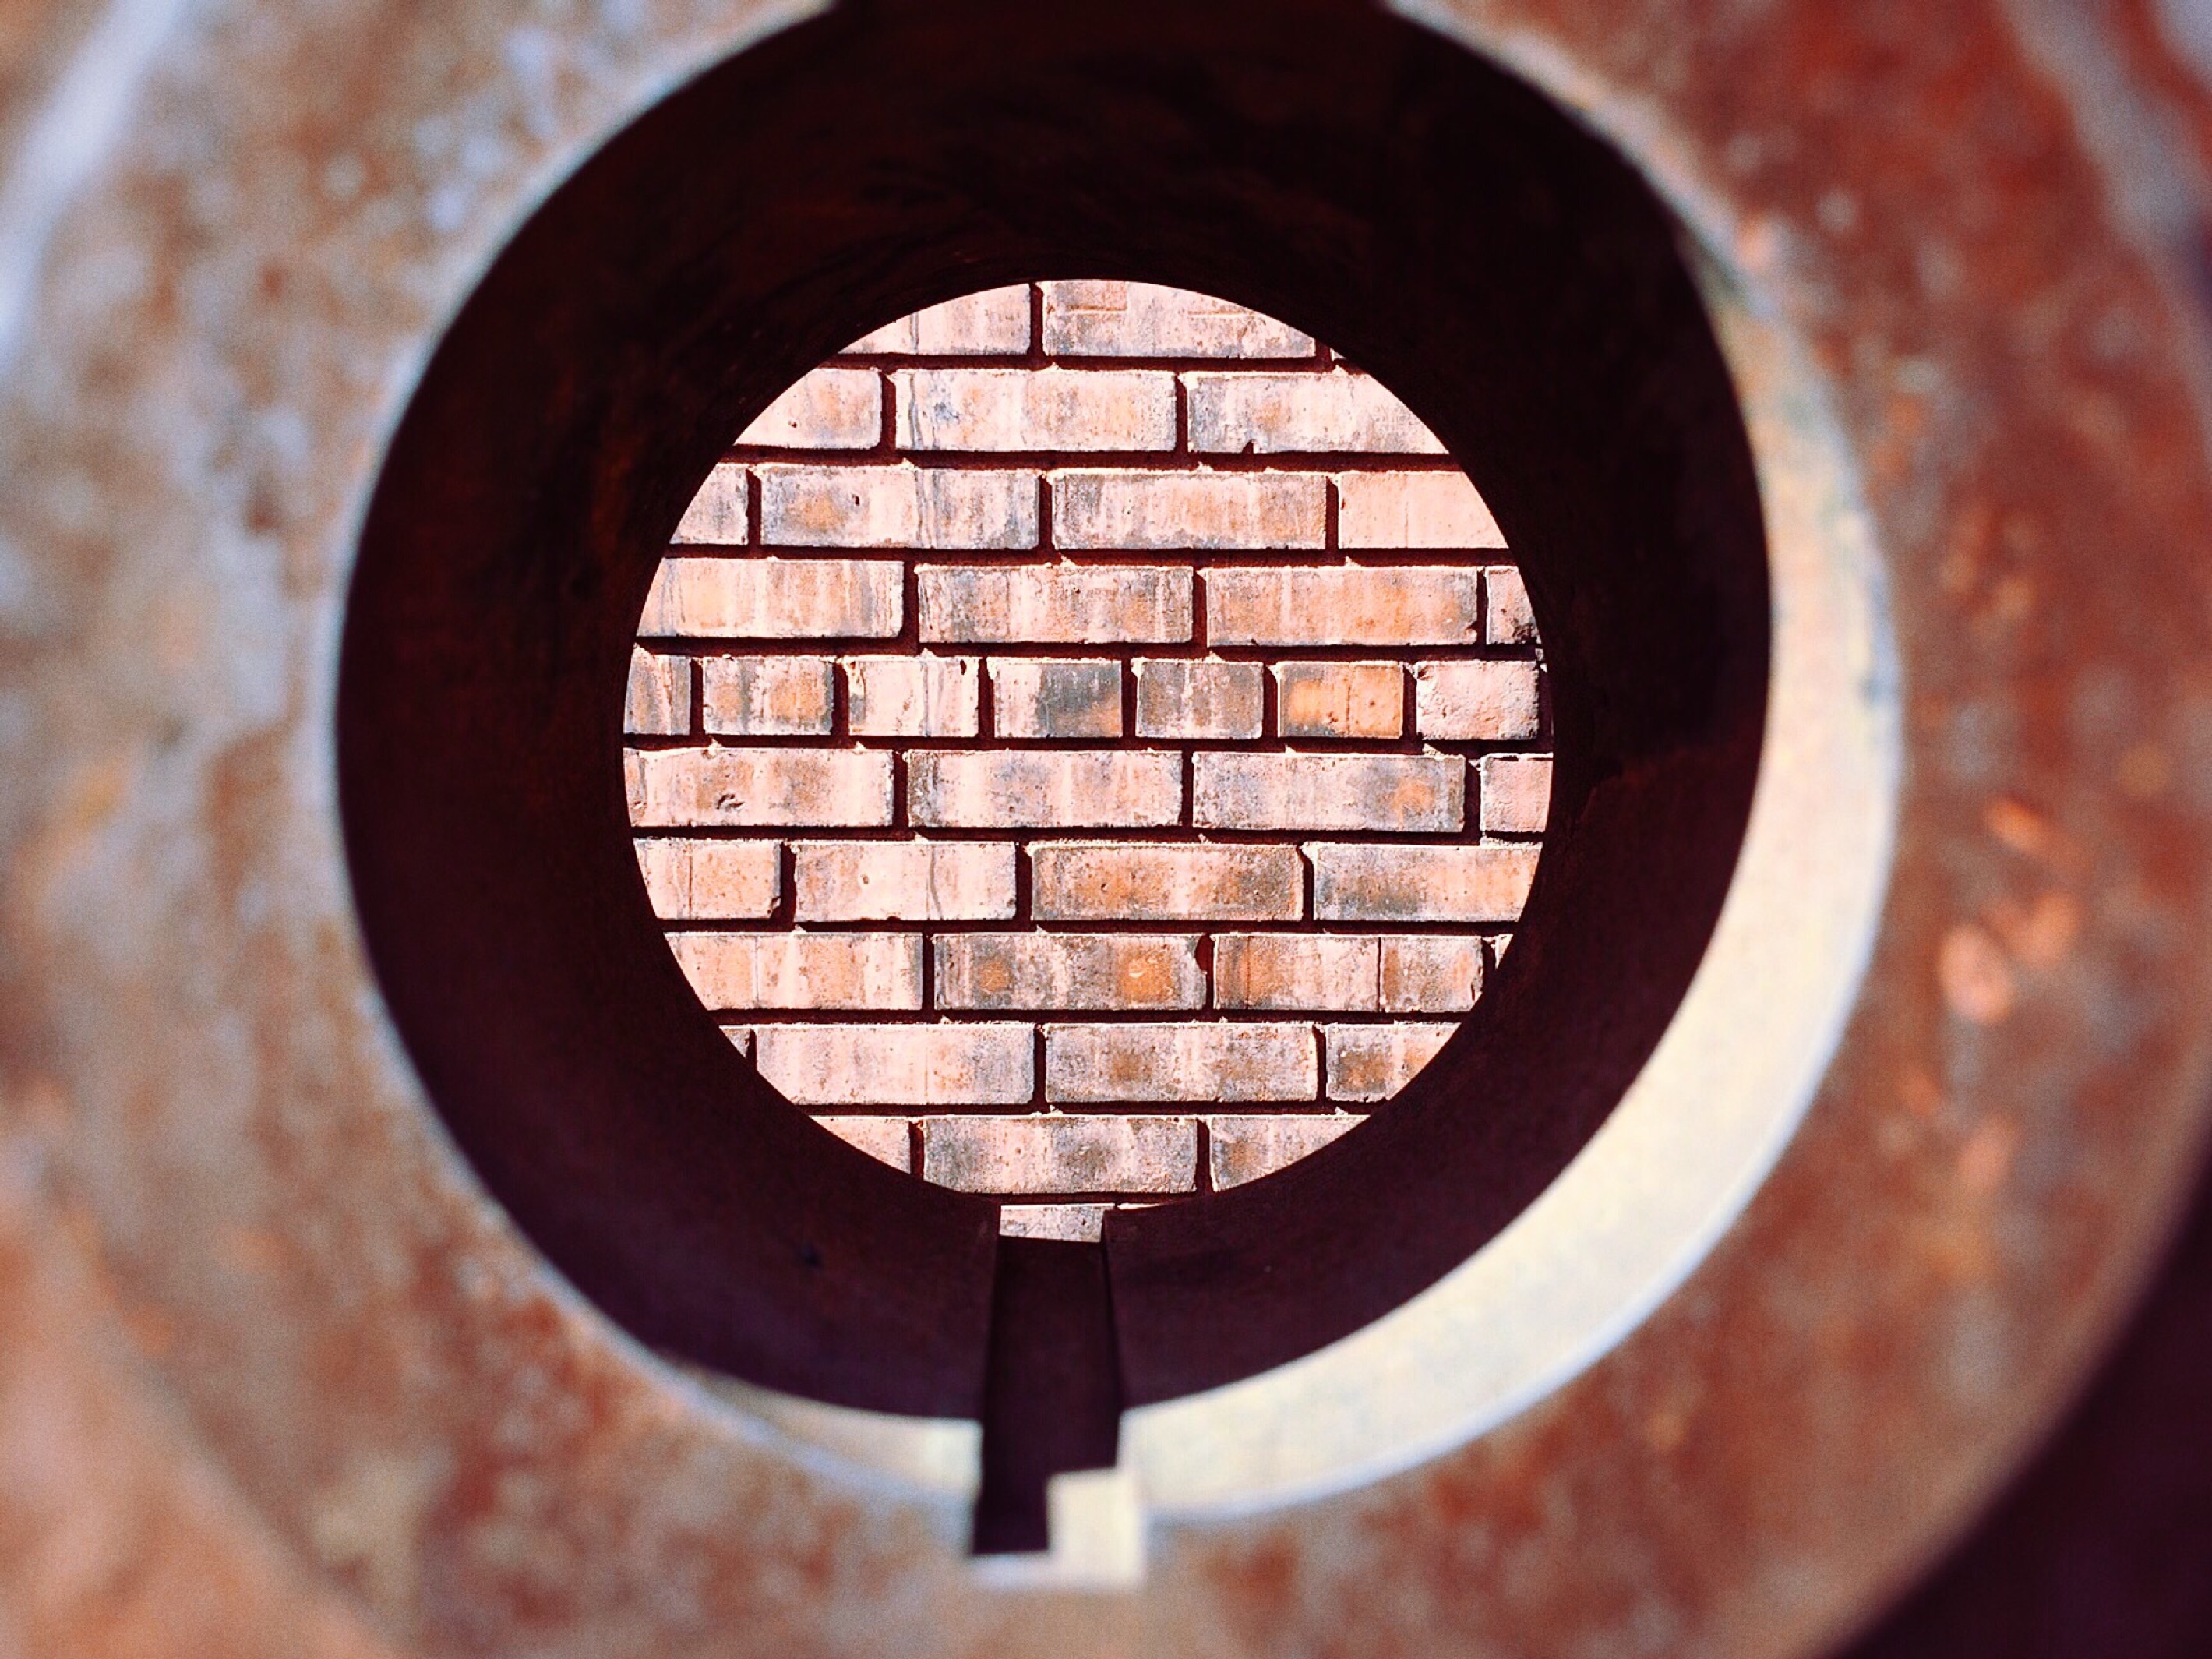
wood, glass, perspective, red, color, metal, brick, lighting, material, circle, close up, art, eye, organ, carving, shape, macro photography, man made object